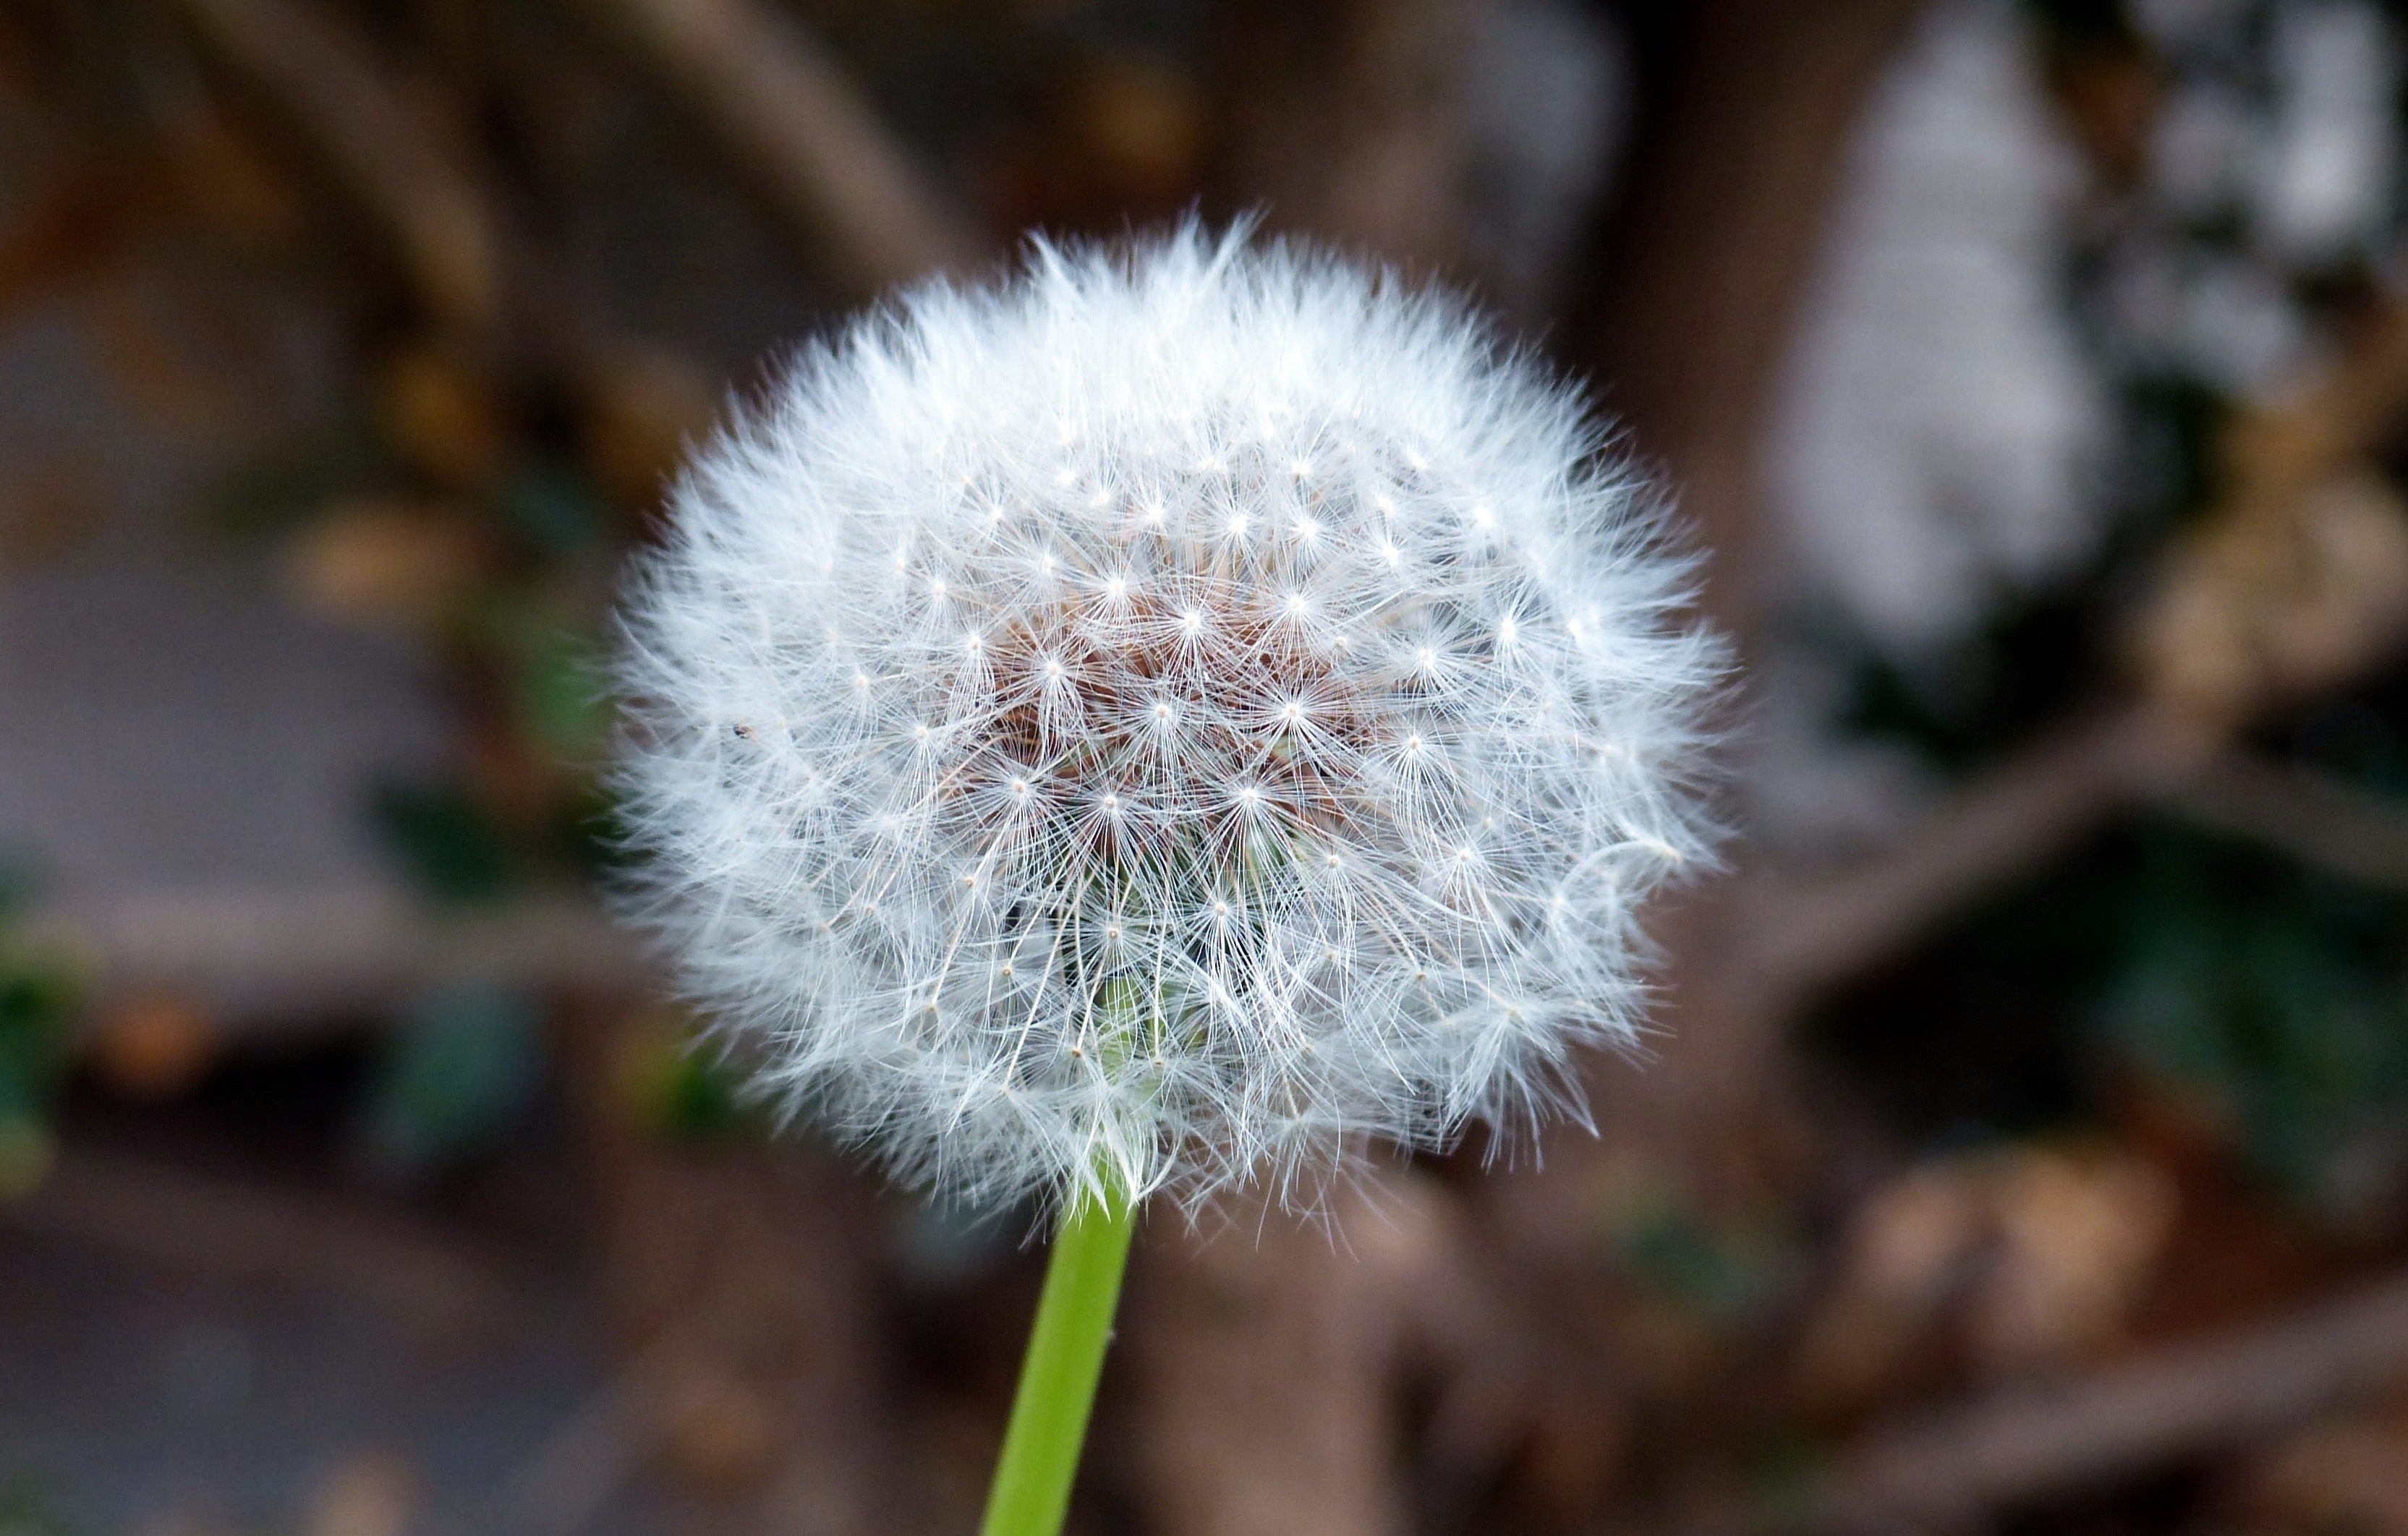
flower, dandelion, plant, close up, spring, flowering plant, grass, crassocephalum, plant stem, photography, daisy family, annual plant, wildflower, asterales